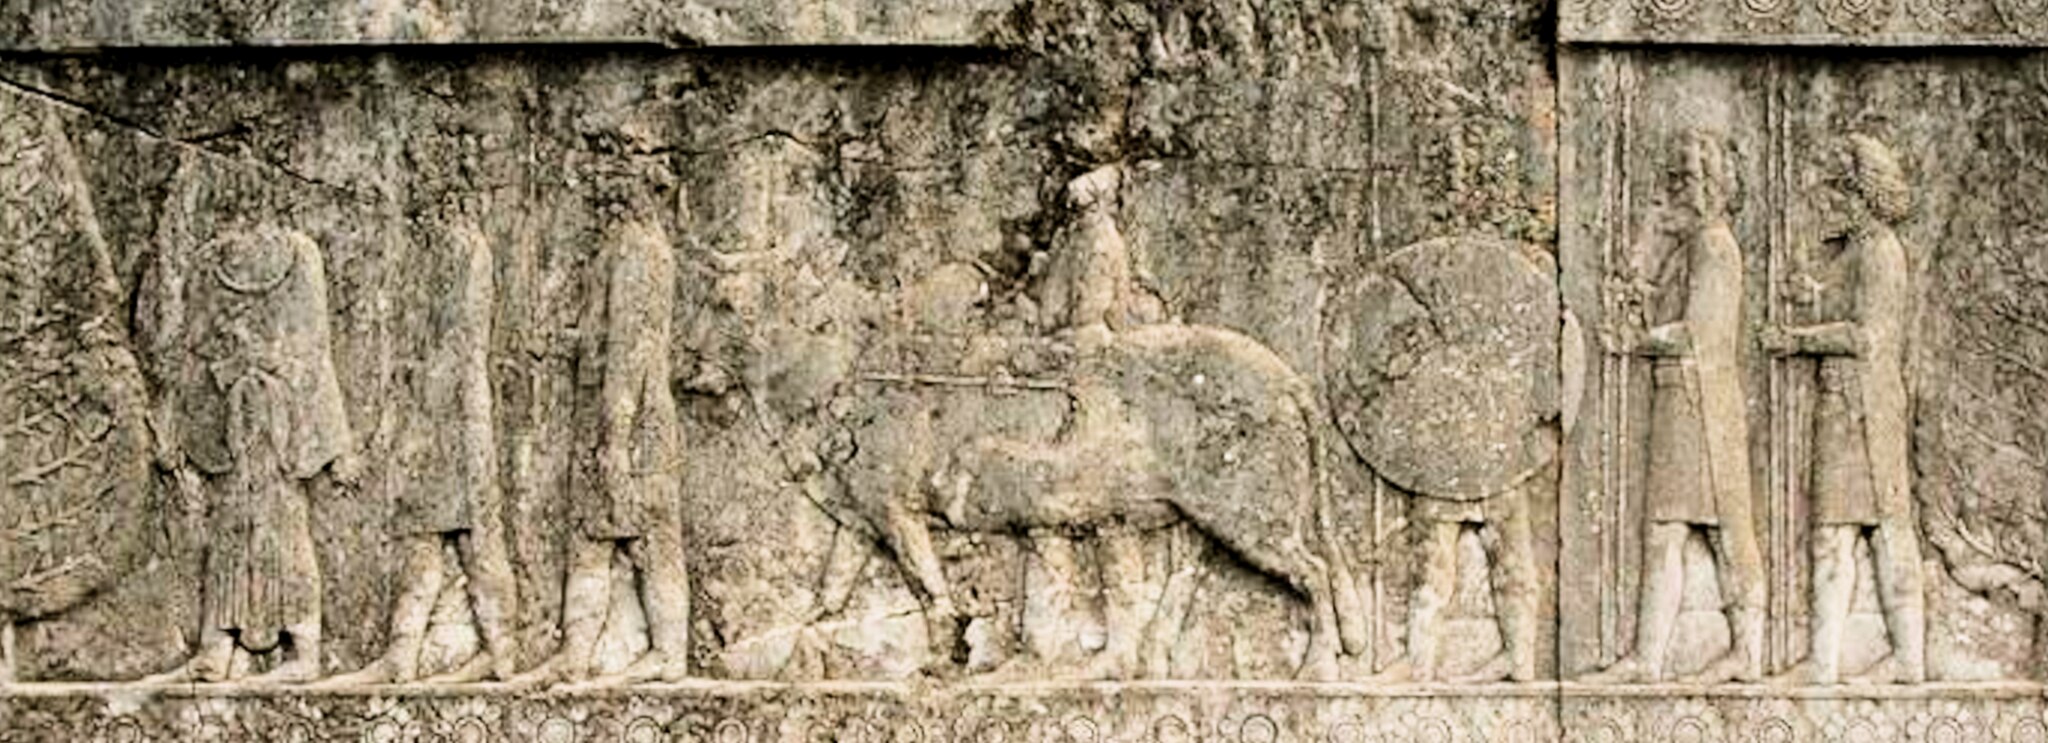
Title: Apadana Palace Gandharans
Description: Apadana Palace Gandharans
Date: 2018-10-13 15:09:40
Categories: CC-Zero, Gandarian delegation, Apadana, Achaemenids warriors, Apadana northern stairs